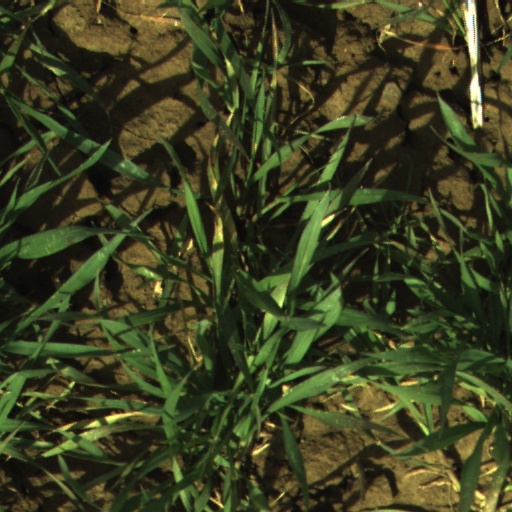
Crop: wheat